Athenaeum Music & Arts Library

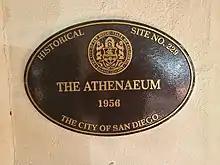
San Diego historical site plaque

The library is housed in three historic buildings, which were joined and remodeled in 2006 following an ambitious capital campaign. In 2016, the Athenaeum Art Center opened in the Logan Heights neighborhood, featuring a print studio and an event space. The library is open to the public five days a week: Tuesday through Saturday, from 10:30 a.m. to 5:30 p.m.